Daskotna

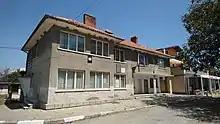
Mayor's office, Daskotna

Daskotna is a village in Ruen Municipality, in Burgas Province, in southeastern Bulgaria. It has a train station on the Sindel (village) -Karnobat railway, linking it with the towns of Varna, Karnobat and Plovdiv.